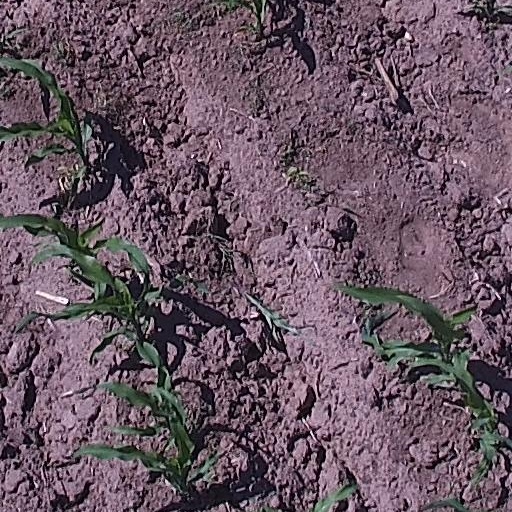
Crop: maize; corn